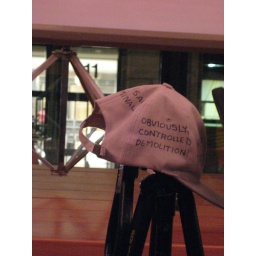
A hat of some guy sitting in front of me.